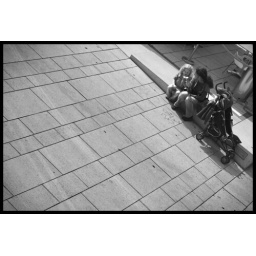
Hamburg, Germany. A mother and daughter eating ice-cream in the sun near the huge lake in central Hamburg.